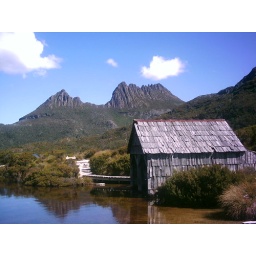
boat house and Cradle Mt in background